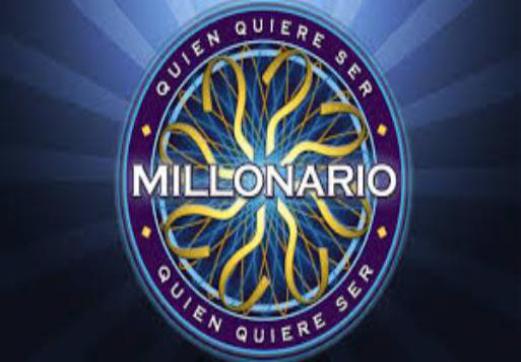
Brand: millonario
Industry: Others